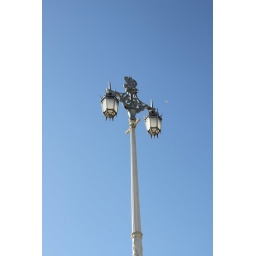
Brighton Street Lamps against perfect blue sky